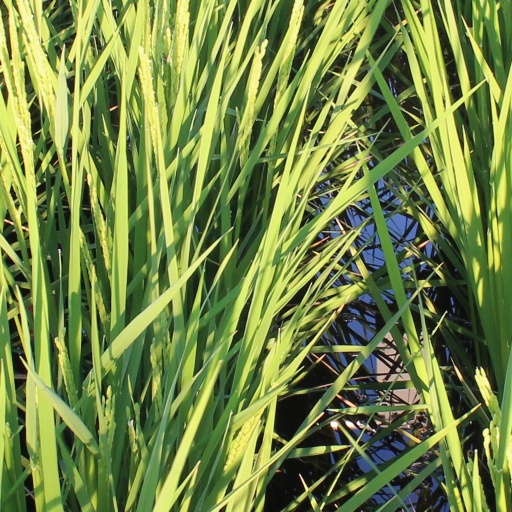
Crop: rice